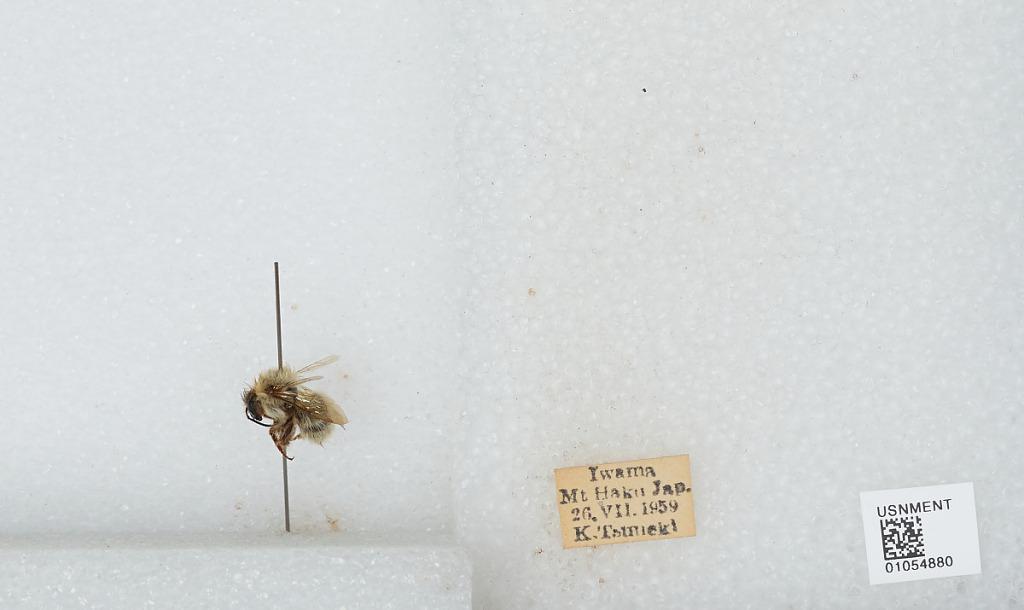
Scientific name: Bombus sp.
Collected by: K. Tsuneki
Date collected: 1959-7-26
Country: Japan
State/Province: Ibaraki
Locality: Mount Haku, Iwama